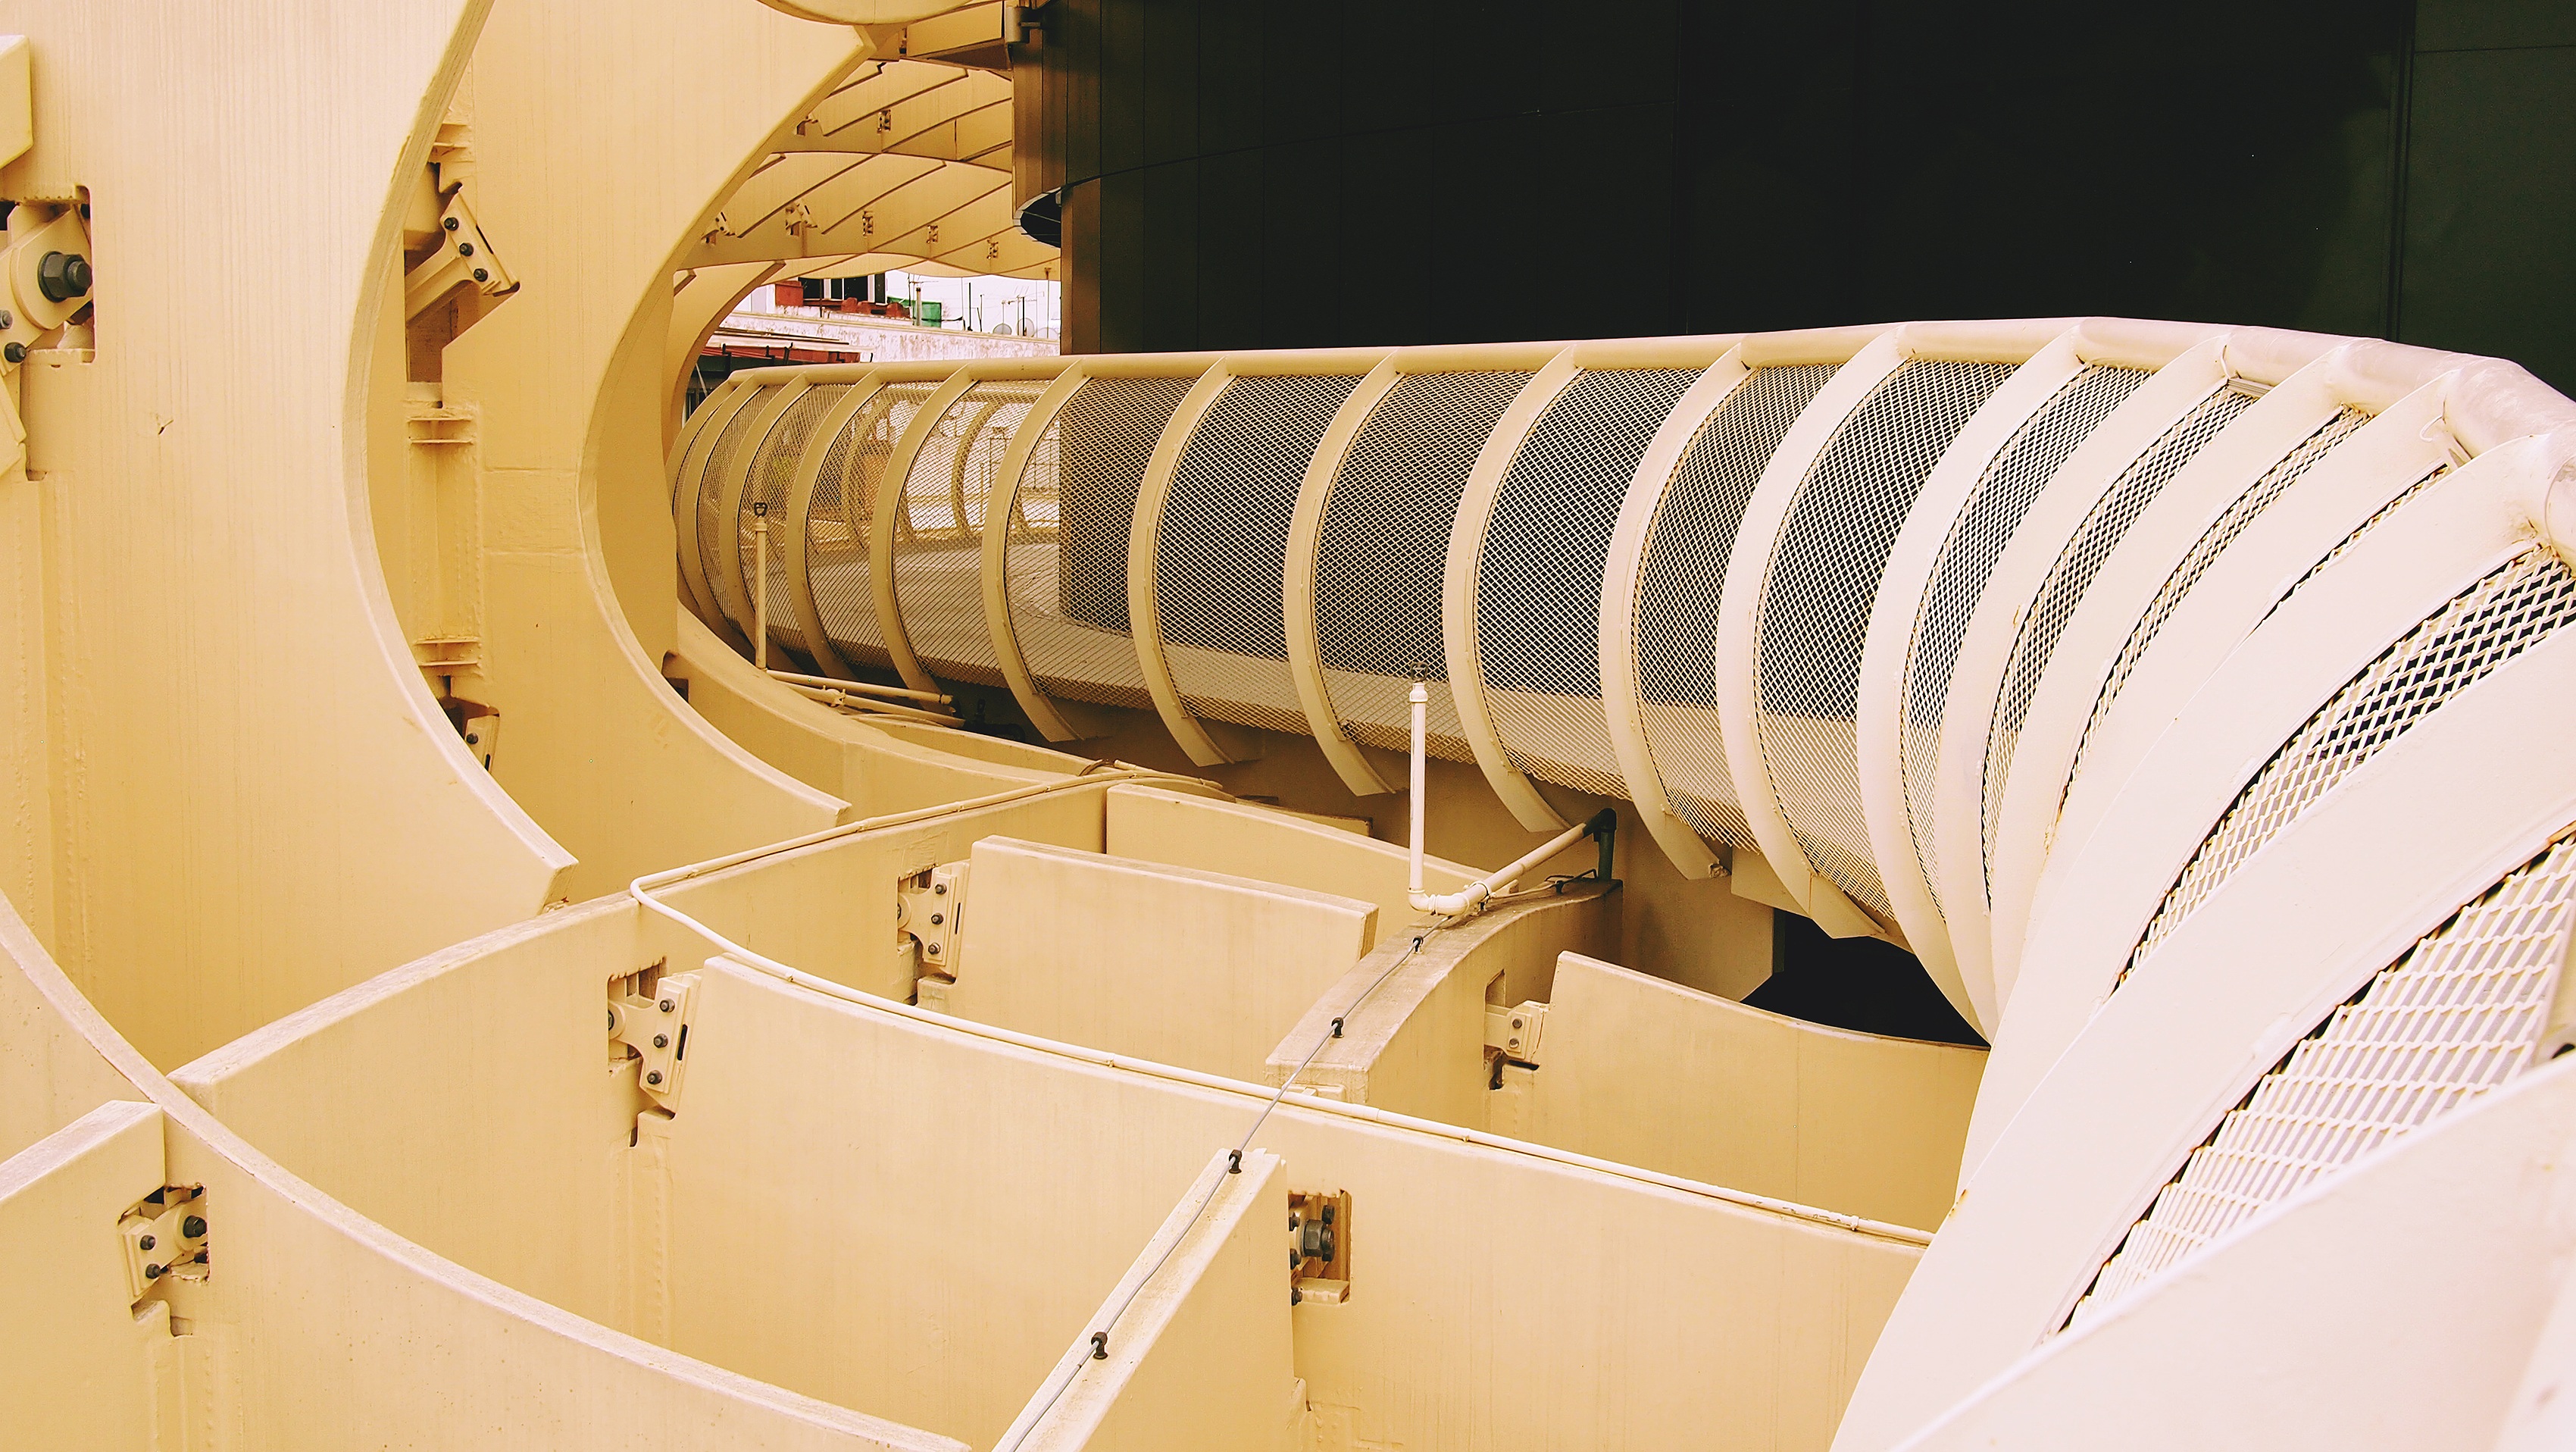
architecture, structure, view, building, city, urban, travel, europe, ceiling, landmark, furniture, room, modern, interior design, modern architecture, spain, design, stairs, bed, seville, iron, spanish, architectural, metropol parasol